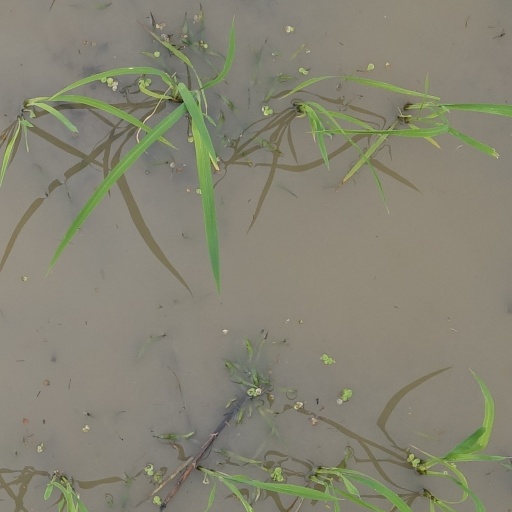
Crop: rice